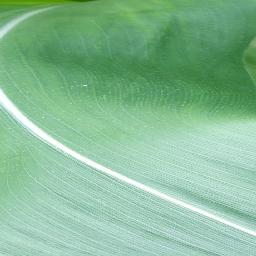
Label: Corn_(Maize)___Healthy